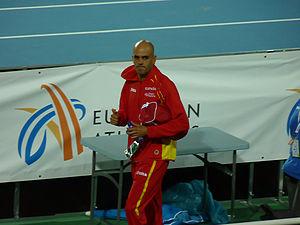
Reyes Estévez López, né le 2 août 1976 à Cornellà de Llobregat, est un athlète espagnol, évoluant sur la distance du 1 500 mètres.